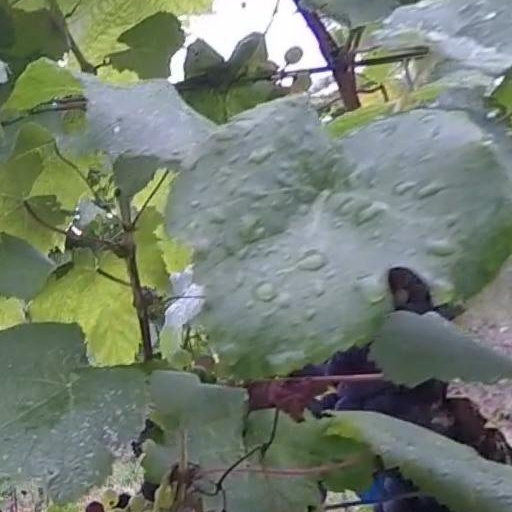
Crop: grape